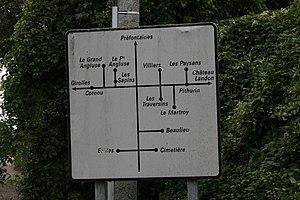
Le panneau diagrammatique D42 est un panneau de présignalisation de carrefour complexe en France. Il a vocation à informer l’usager des différentes directions qu’il peut emprunter dans le prochain carrefour qu’il va rencontrer.